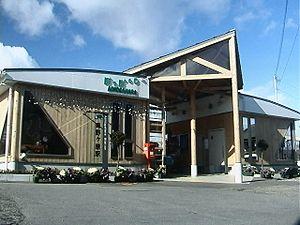
La gare d'Aonogahara est une gare ferroviaire localisée dans la ville d'Ono, dans la préfecture de Hyōgo au Japon. La gare est exploitée par la compagnie JR West, sur la ligne de kakogawa.